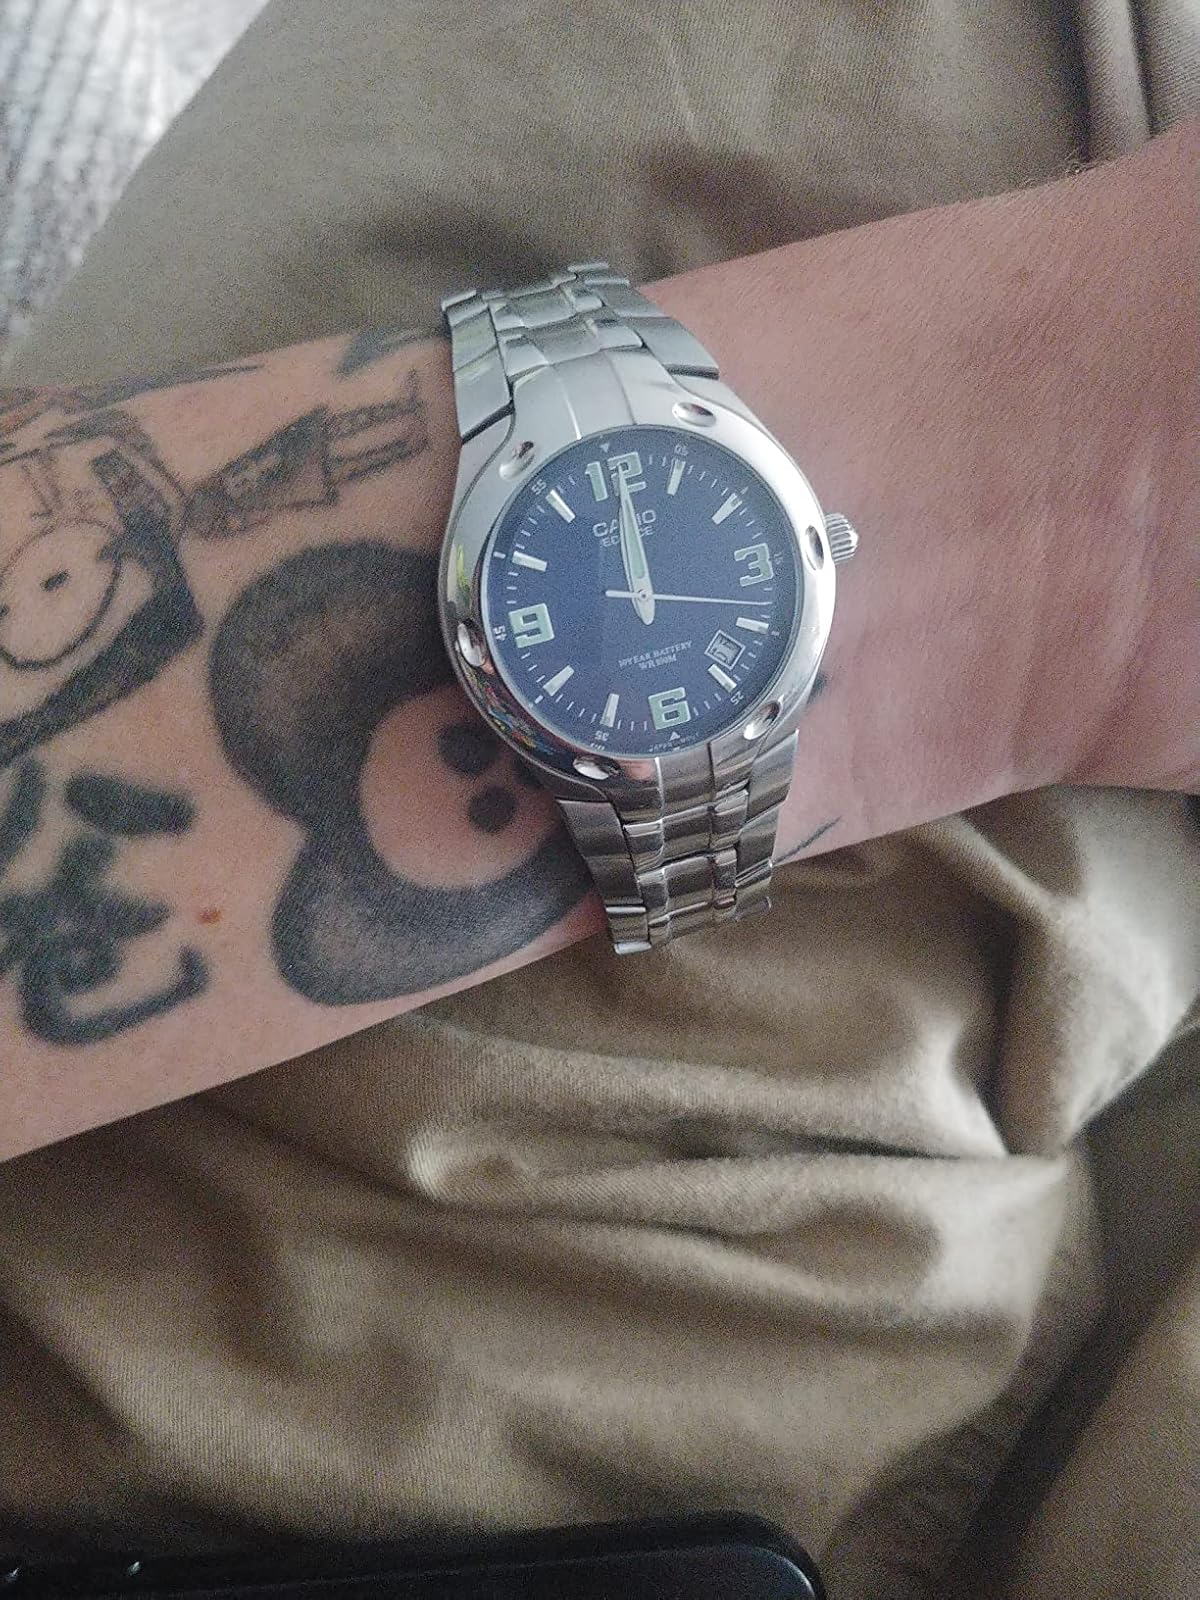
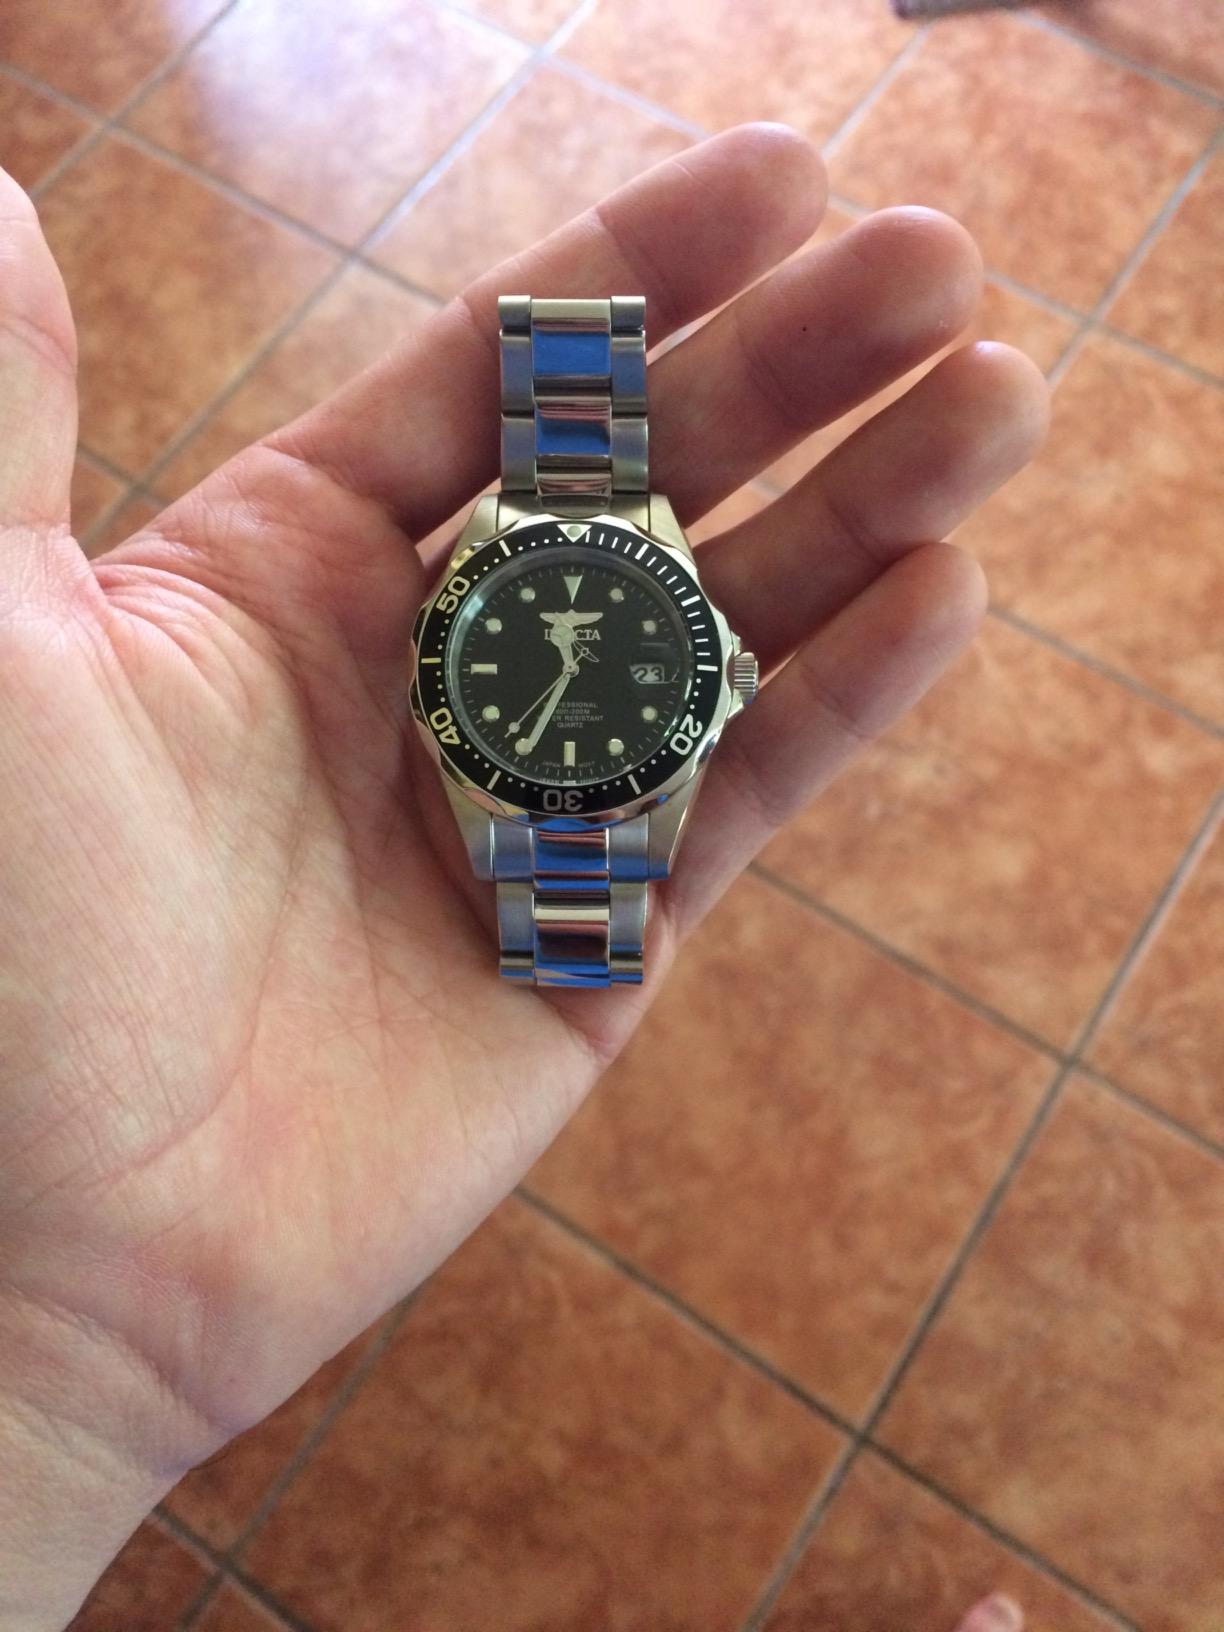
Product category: accessories_watch
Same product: no